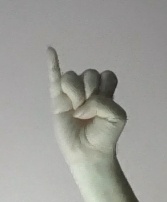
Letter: meem